Martin Koukal

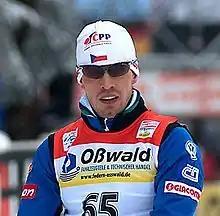
Martin Koukal in January, 2010

Martin Koukal (born 25 September 1978 in Nové Město na Moravě) is a Czech cross-country skier and mountaineer who has been competing since 1996. He won two medals at the FIS Nordic World Ski Championships with gold in 50 km (2003) and a bronze in the team sprint (2005). Koukal's best finish at the Winter Olympics was a seventh in the 50 km freestyle mass start in 2006. He also won eight other events in his career from 1998 to 2005 in distances up to 15 km. He has some mountaineering successes, like his Cho Oyu, Huascarán and Kangchenjunga expeditions. His younger brother, Petr, plays ice hockey for HC Pardubice in Czech Extraliga and in 2010 also became world champion of his own.